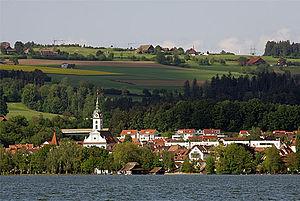
La Confédération des VIII cantons désigne l'une des étapes de formation de l'ancienne Confédération suisse, la période entre 1332 et le 22 décembre 1481, venant après la Confédération des III cantons et avant la confédération des X cantons.